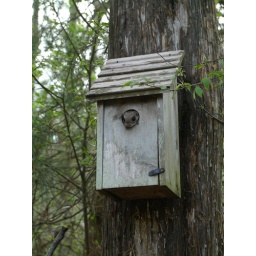
A Southern Flying Squirrel took up residence in my bird house